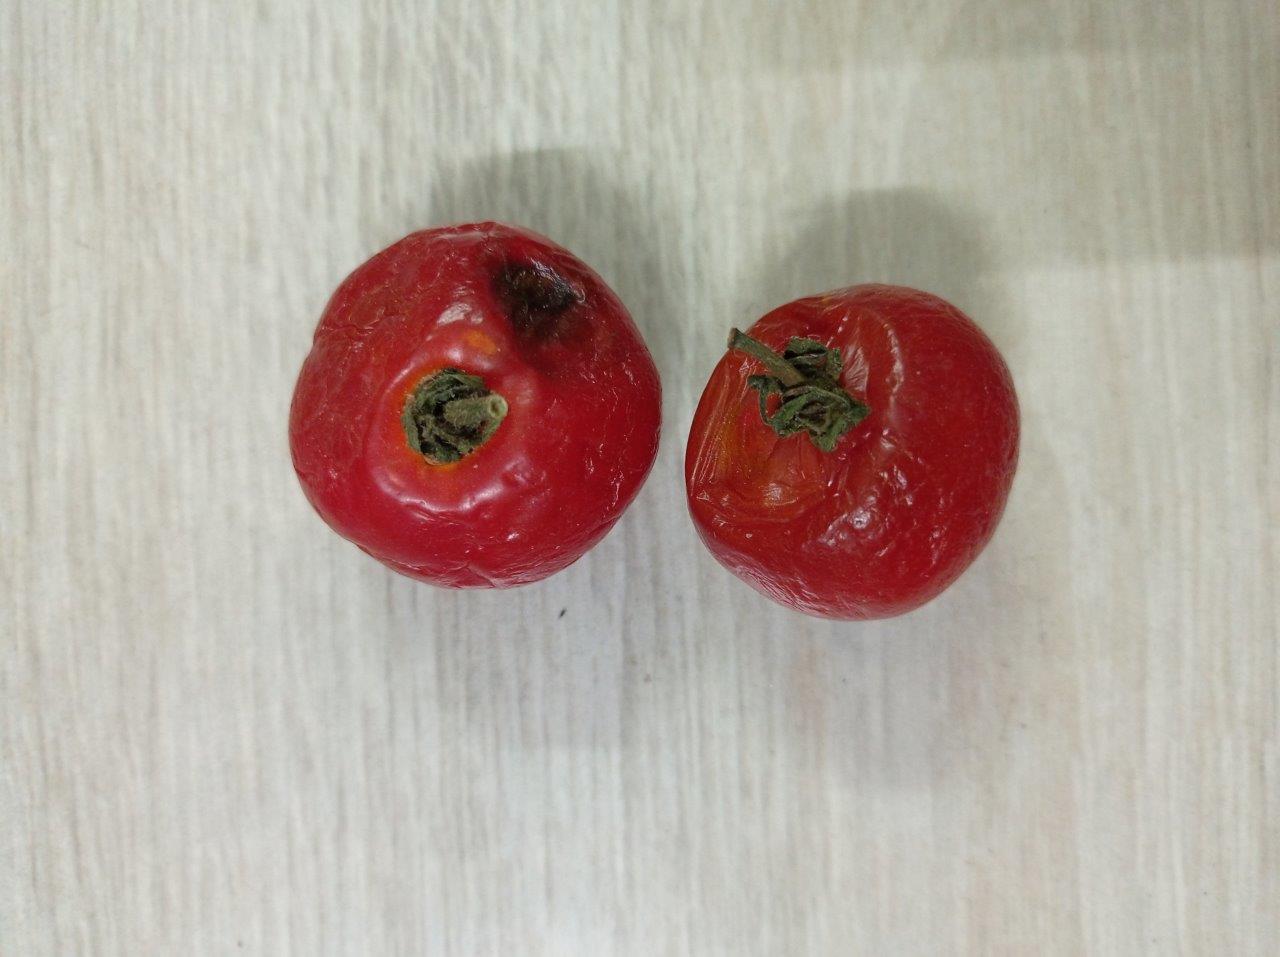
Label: Rotten